Invasion of Tulagi (May 1942)

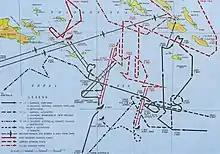
Map of the Battle of the Coral Sea, 3–9 May 1942. The actions involving the Japanese landings and "Yorktown"s airstrikes at Tulagi are in the upper right of the map.

Throughout most of April, the Japanese conducted "desultory" bombing raids on Tulagi with aircraft based at Rabaul or nearby that caused little, if any, damage. The coastwatchers on Guadalcanal were usually able to radio advance warning to the Australian troops on Tulagi of the approaching Japanese aircraft, but the troops did not have large enough weaponry—three Vickers machine guns and one Bren light machine gun—to seriously challenge the Japanese bombers. On 25 April, Tulagi was bombed by eight Japanese aircraft. Similar raids occurred daily over the next week, with one raid on 1 May heavily damaging one of the Catalinas at Gavutu. The remaining Catalinas successfully evacuated that same day.